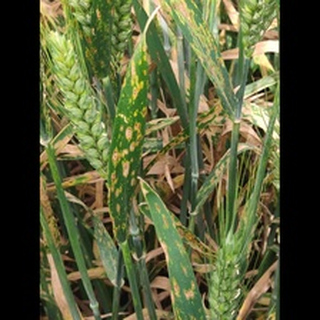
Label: wheat_leaf_blight